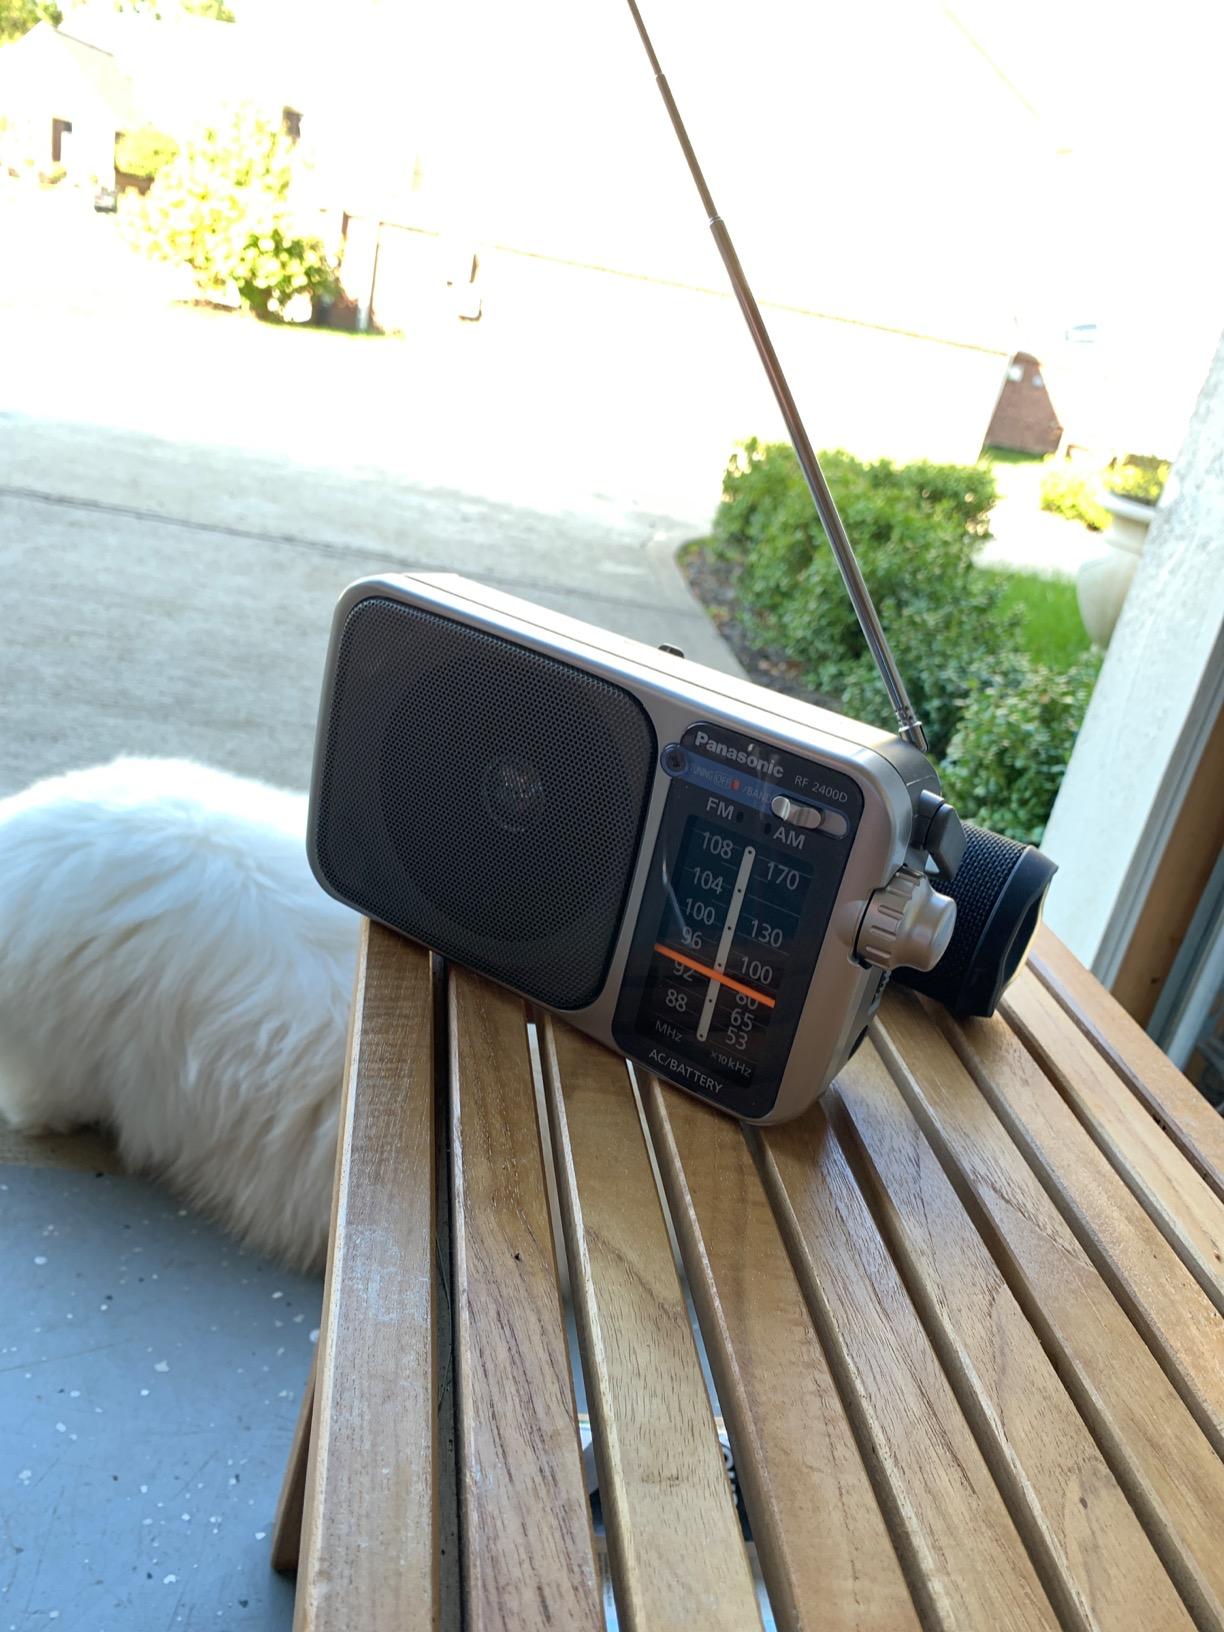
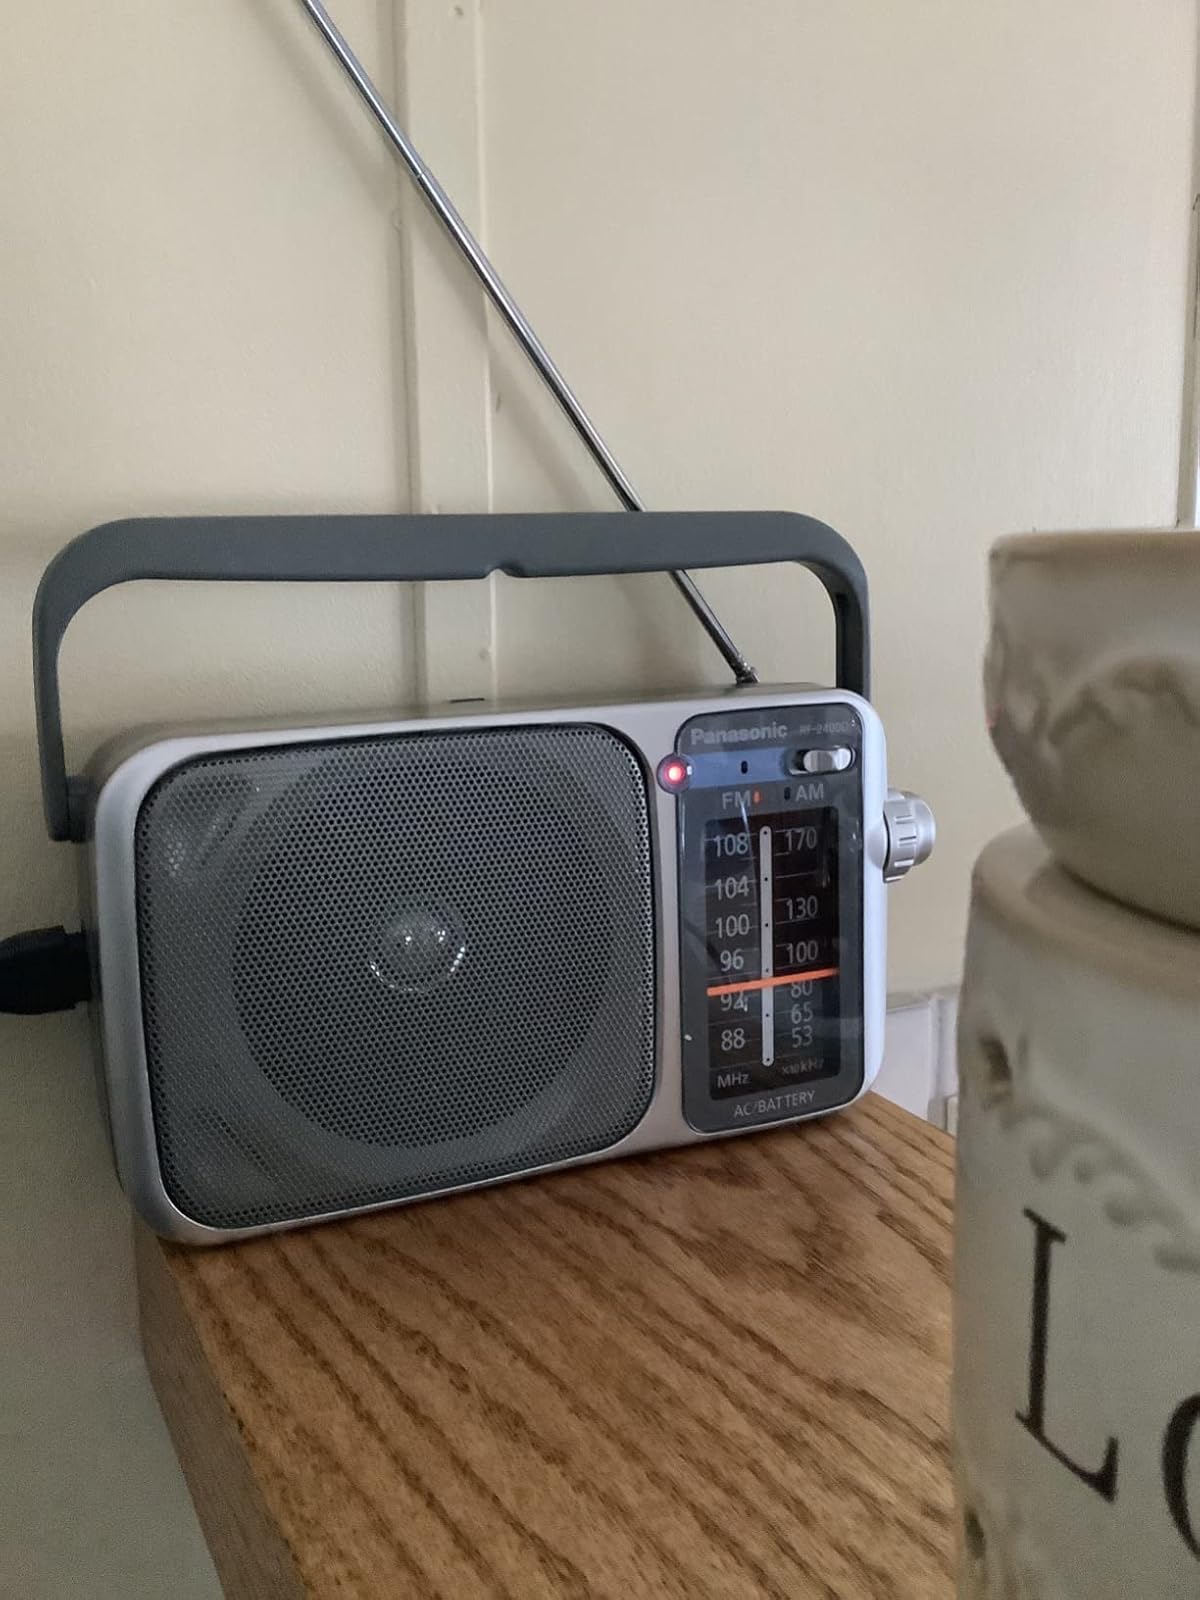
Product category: radio
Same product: yes